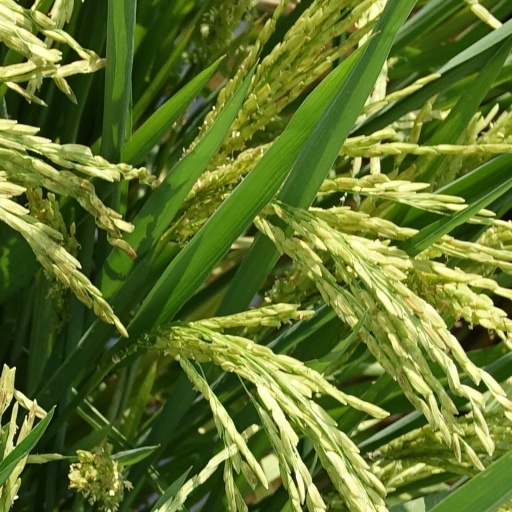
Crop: rice